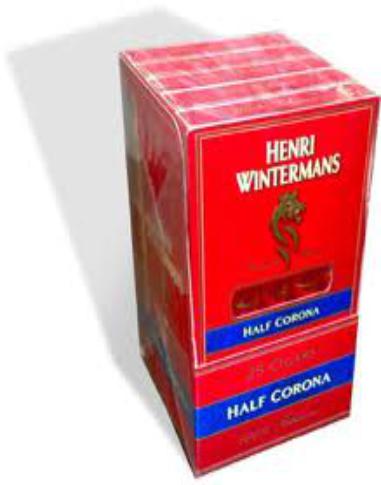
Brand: Henri Wintermans
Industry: Clothes